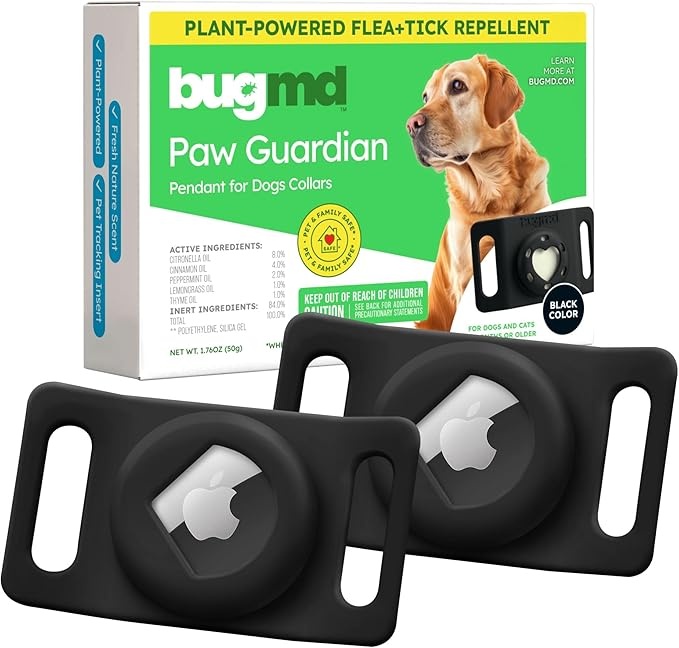
BugMD Paw Guardian Flea & Tick Pendant (2-Pack) with AirTag Holder – Plant-Based Flea & Tick Prevention for Dogs – Pet Collar Tag & GPS Tracker Holder for Dogs – Black
About This LONG-LASTING FLEA & TICK PROTECTION – Provides up to 30 days of coverage for dogs. Have the peace of mind that your pet is protected anywhere—during walks, playtime, and outdoor adventures. SECURE AIRTAG HOLDER FOR TRACKING – Designed with a built-in AirTag holder, this pendant keeps your pet’s tracker secure, so you can easily monitor their location and have peace of mind wherever they go. FITS MOST COLLARS & HARNESSES – Works with most dog collars and harnesses for small, medium, or large breeds. Easily attaches and detaches, offering protection while keeping your pet's own collar and style. PLANT-POWERED PET PROTECTION – Made with citronella, cinnamon, peppermint, lemongrass, and thyme oils, this pet flea and tick control is an alternative to traditional pesticides, formulated for everyday pet protection and care. LIGHTWEIGHT & COMFORTABLE – This AirTag holder for pet collars is designed for all-day comfort while protecting against fleas and ticks. Perfect for dogs of all sizes, small to large breeds.
Brand: BugMD
Category: Animals & Pet Supplies > Pet Supplies > Pet Flea & Tick Control > Flea & Tick Collars